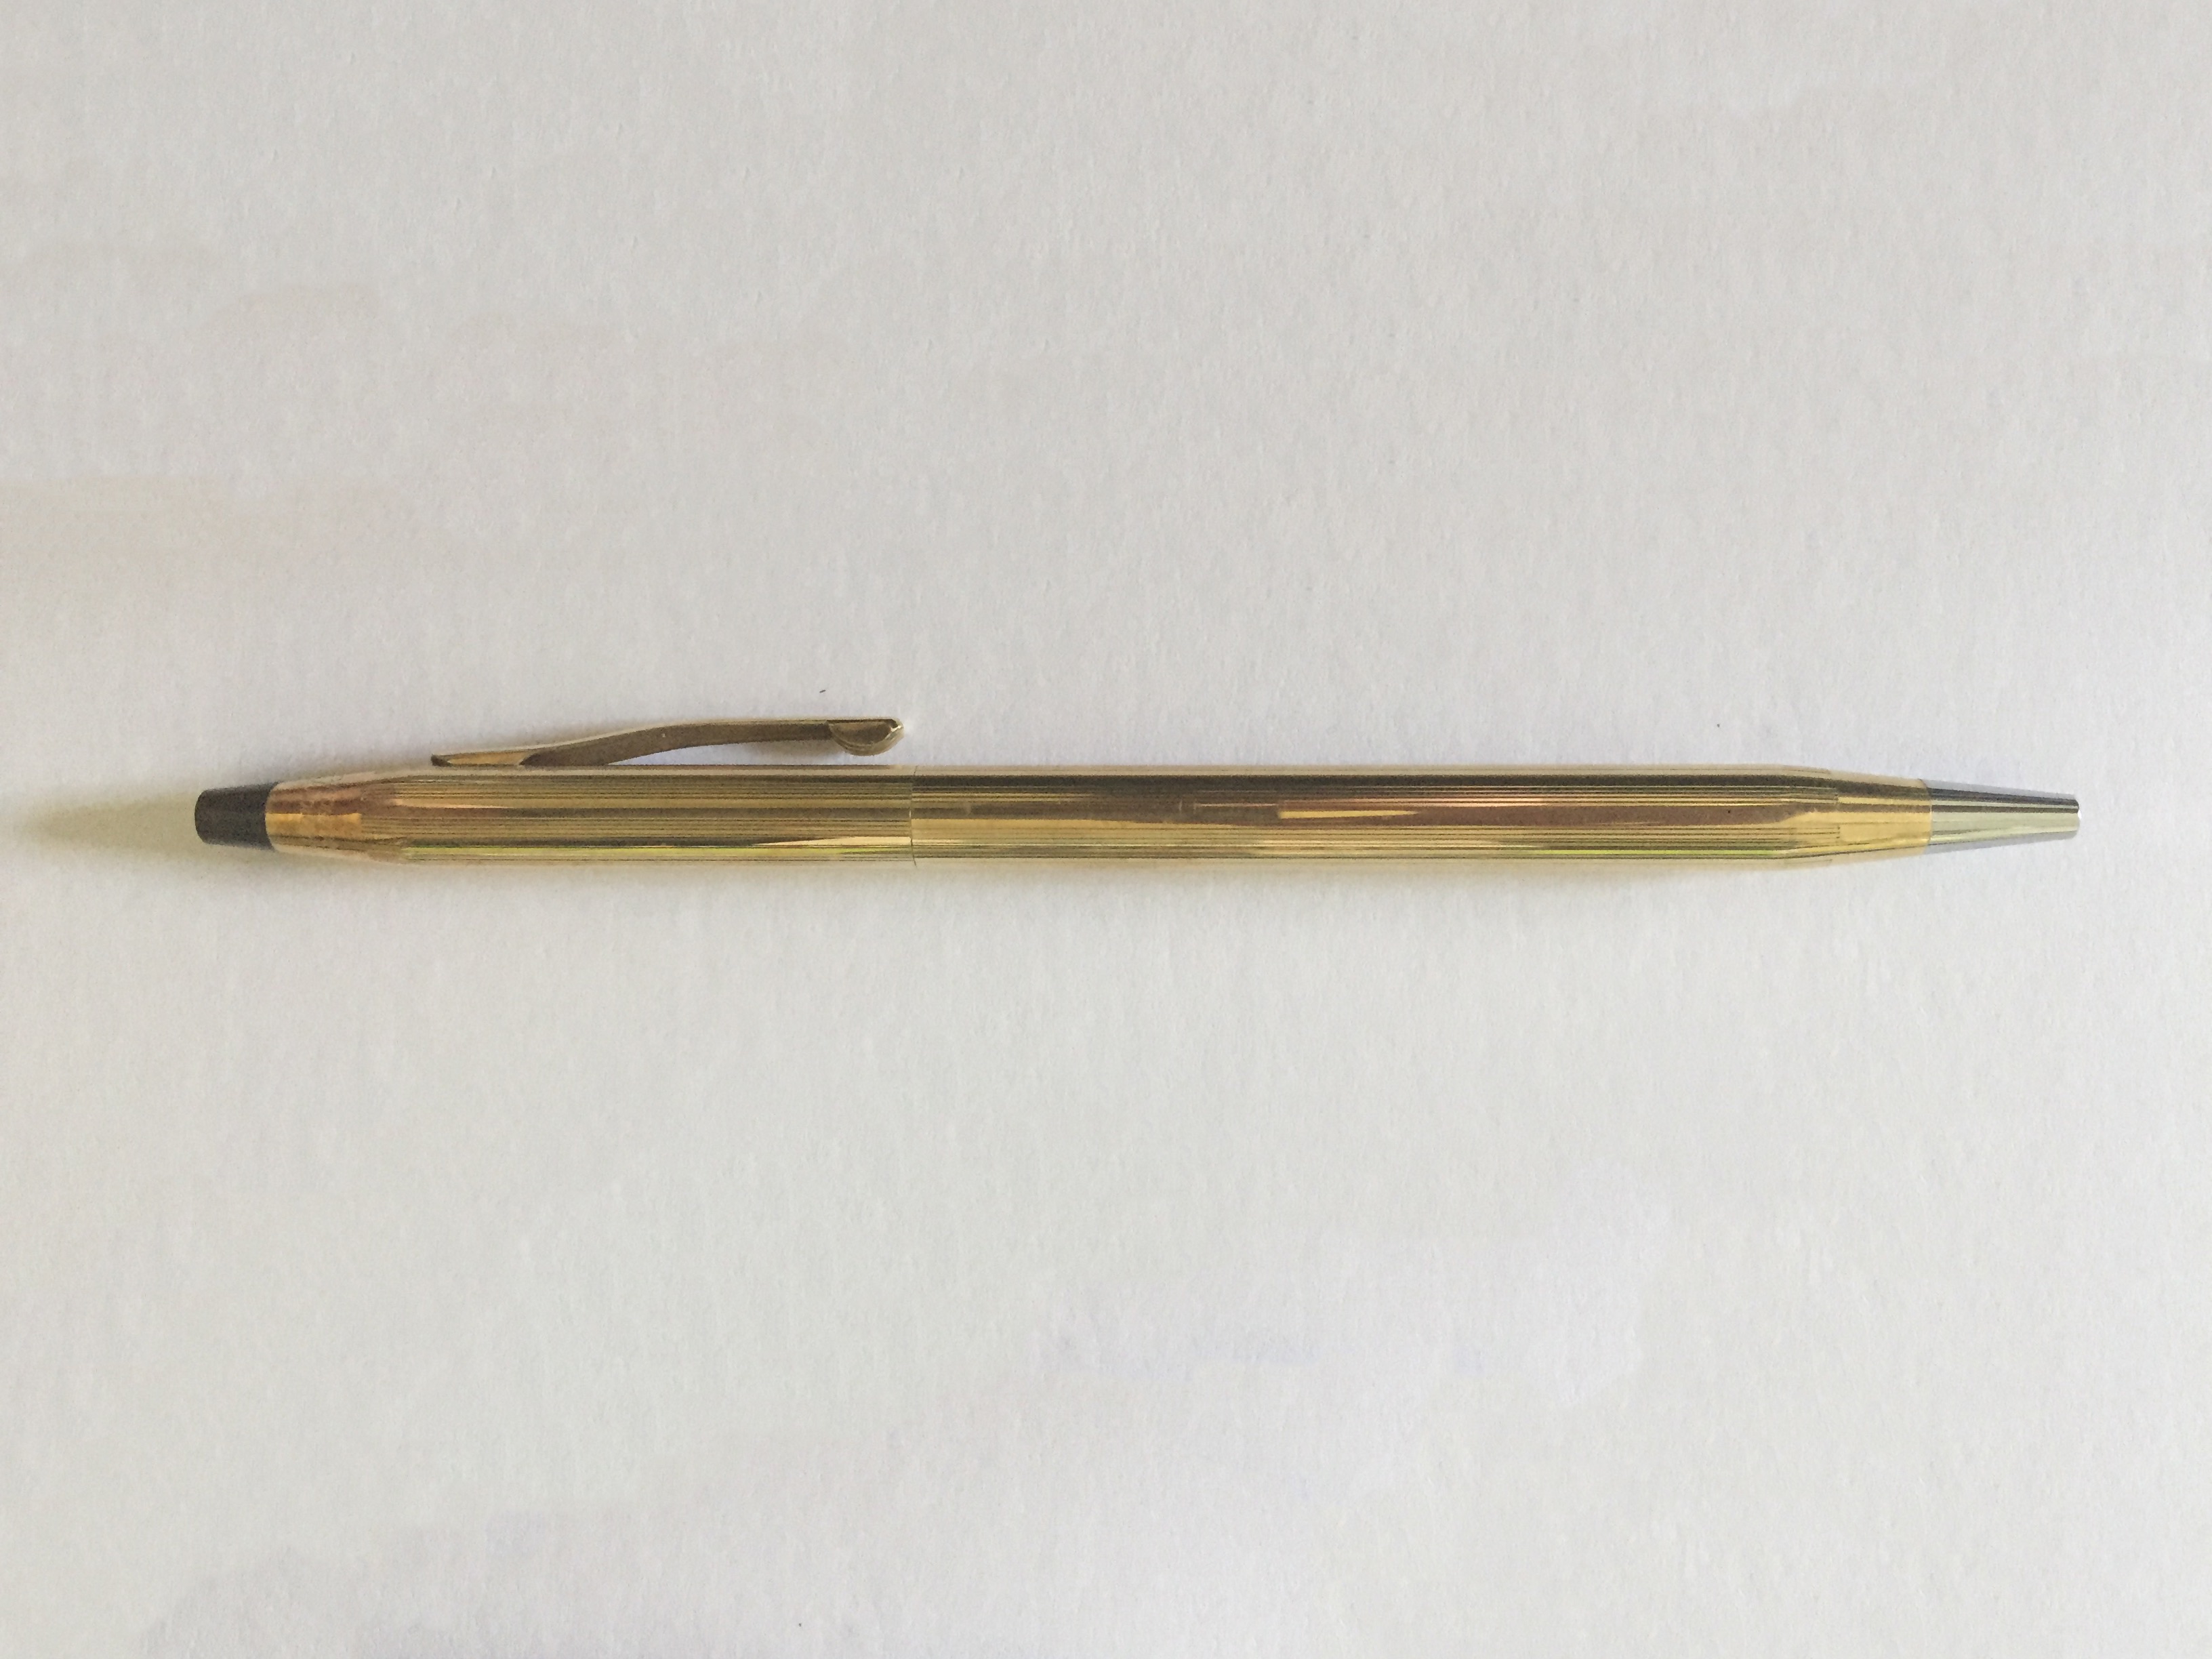
pen, ball pen, gun accessory